Brunei–Cambodia relations

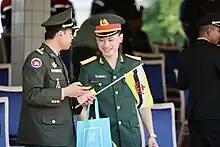
A Cambodian and Vietnamese military attaché in Brunei

Currently, both countries have a good diplomatic relations and the President of the Cambodia's National Assembly Heng Samrin has urged Brunei to look into Cambodia's potential for trade and investment co-operation. In tourism, approximately 560 Bruneians has visited Cambodia in 2012. Brunei also support the development of Cambodia. Both countries has signed an agreement on the rice imported in which Cambodian would export a high quality rice to Brunei. Many Bruneians tourists and investors has interested to travel and doing business in Cambodia due to the peace and political stability on Cambodia in the present.